Hellas Verona FC

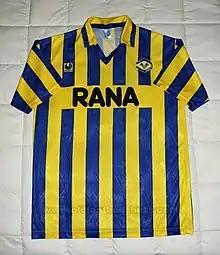
Verona shirt from the 1992–93 season

The team's colours are yellow and blue. As a result, the clubs most widely used nickname is "gialloblù" literally "yellow-blue" in Italian. The colours represent the city itself and Verona's emblem (a yellow cross on a blue shield) appears on most team apparel. Home kits are traditionally blue, sometimes of a navy shade, combined with yellow details and trim, although the club has used a blue and yellow striped design on occasion. Two more team nicknames are "Mastini" (the mastiffs) and "Scaligeri", both references to Mastino I della Scala of the Della Scala princes that ruled the city during the 13th and 14th centuries.